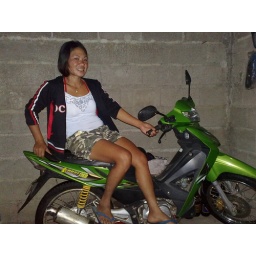
my sis robel with green motor cylcle in our house in baranggay biaknabato, lacastellana negros occidental